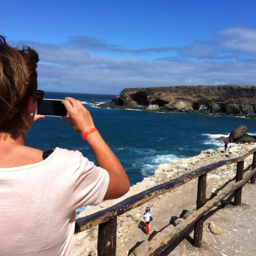
taking pictures , like a tourist .